Electric guitar

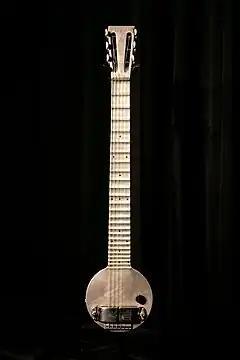
The "Frying Pan", 1932

Many experiments with electrically amplifying the vibrations of a string instrument were made dating back to the early part of the 20th century. Patents from the 1910s show telephone transmitters were adapted and placed inside violins and banjos to amplify the sound. Hobbyists in the 1920s used carbon button microphones attached to the bridge; however, these detected vibrations from the bridge on top of the instrument, resulting in a weak signal.